Game Master (console)

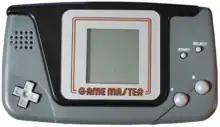
Game Master

The Game Master is a handheld game console manufactured by Hartung, and designed to compete with the Nintendo Game Boy. In Germany, it was marketed by Hartung itself, while in the UK it was released as the Systema 2000 by the already well-established maker of cheap LCD games Systema.